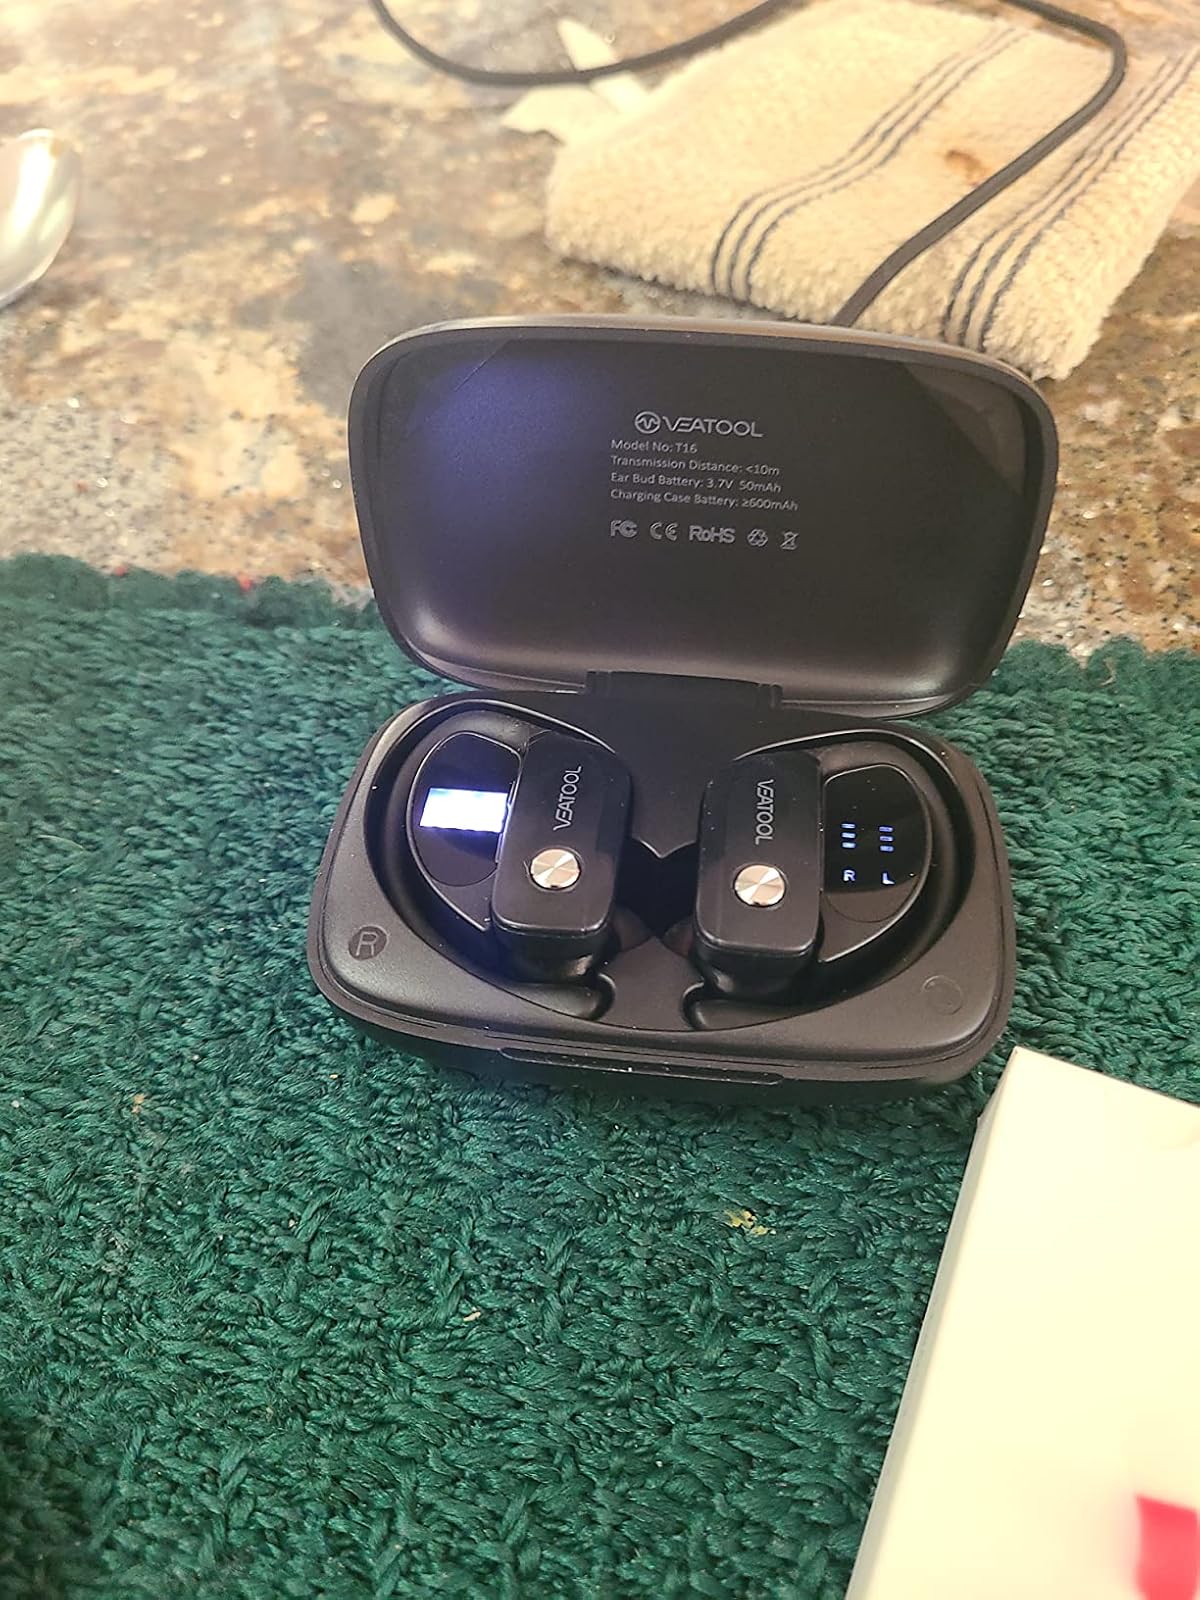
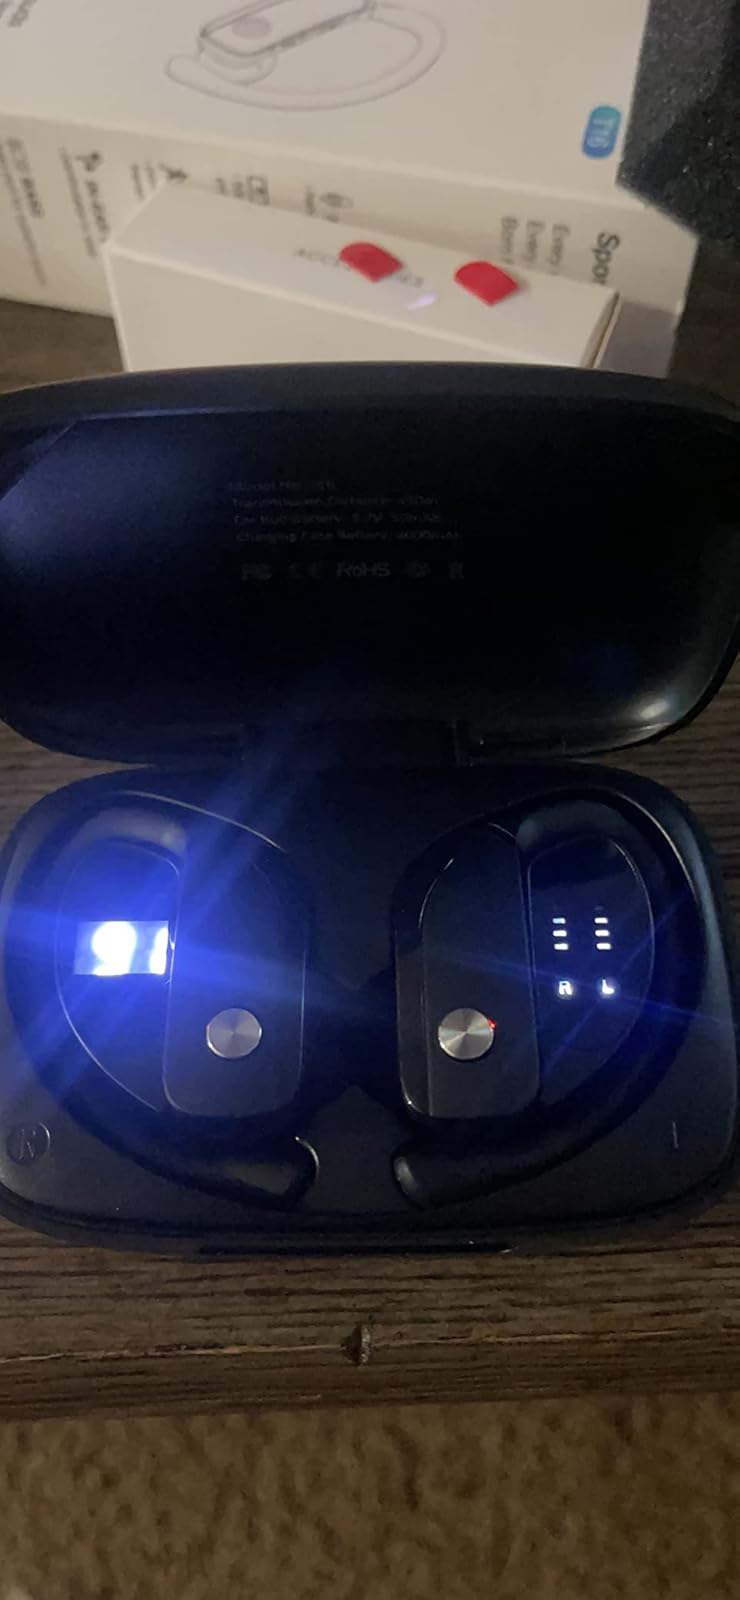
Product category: earbuds
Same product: yes